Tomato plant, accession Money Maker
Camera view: tilt-top (135 deg); turntable rotation: 210 degrees
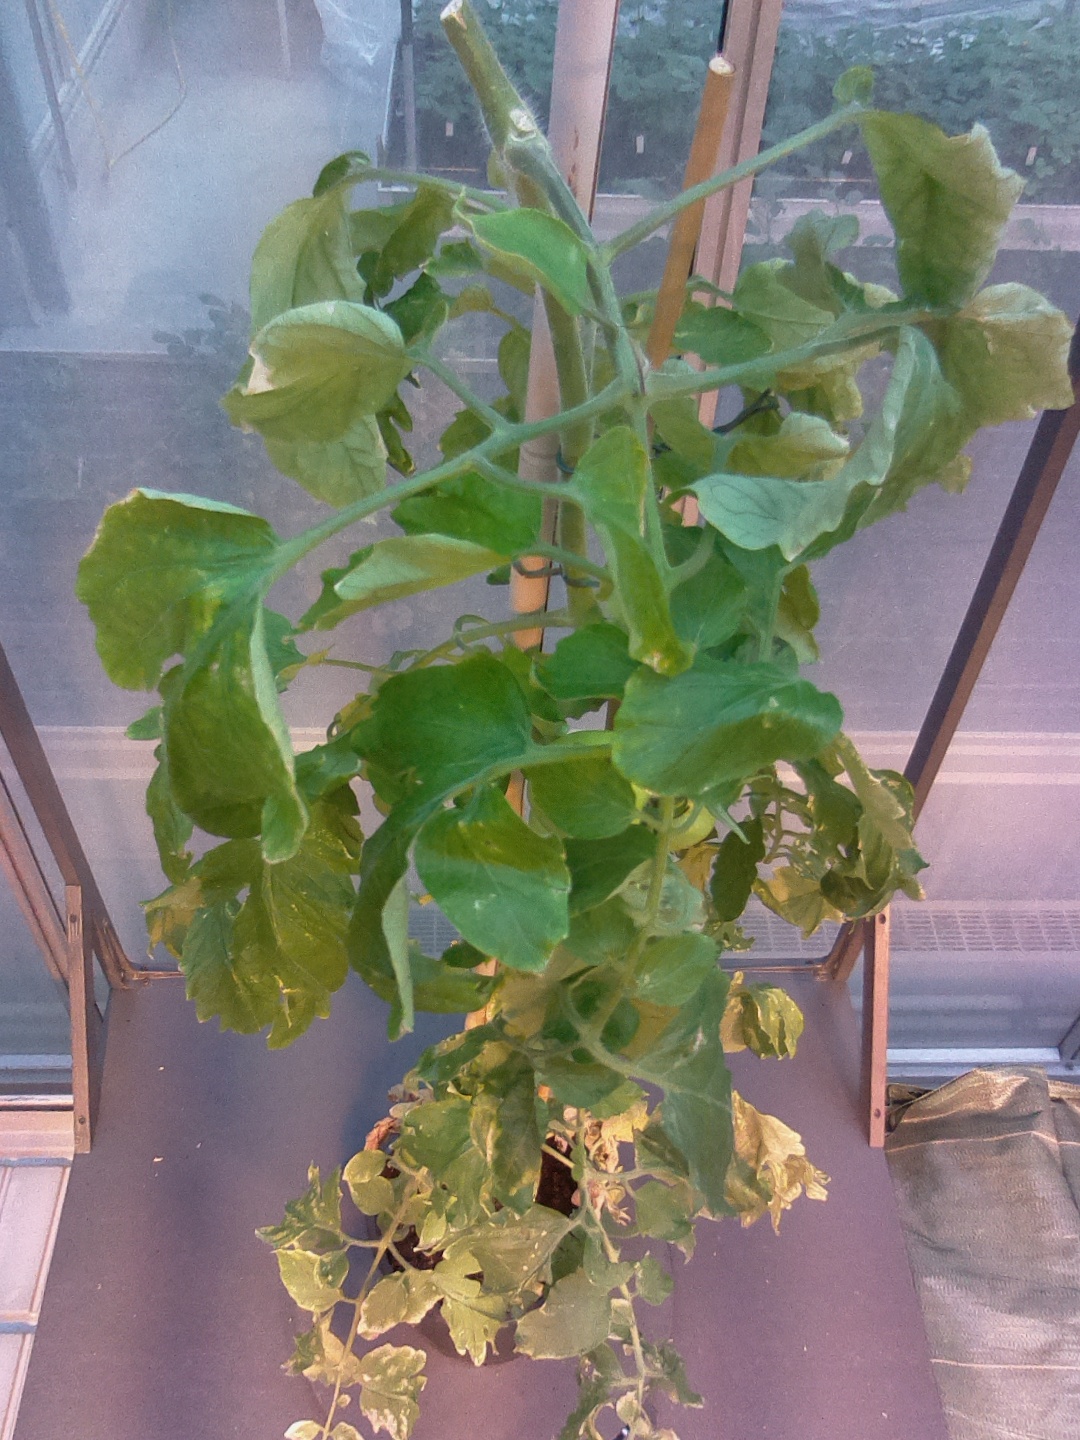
BBCH growth stage 77: 70%-80% of final fruit size